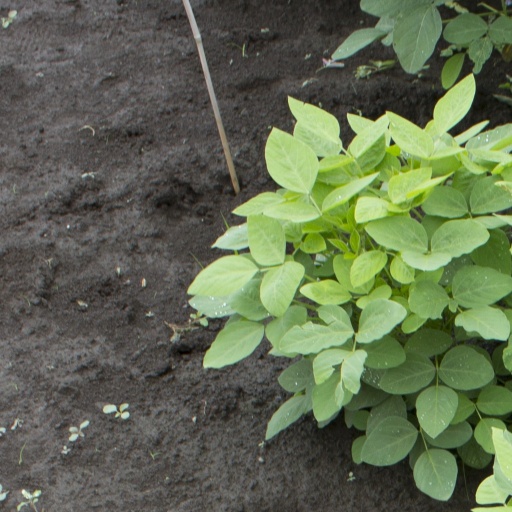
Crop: soybean